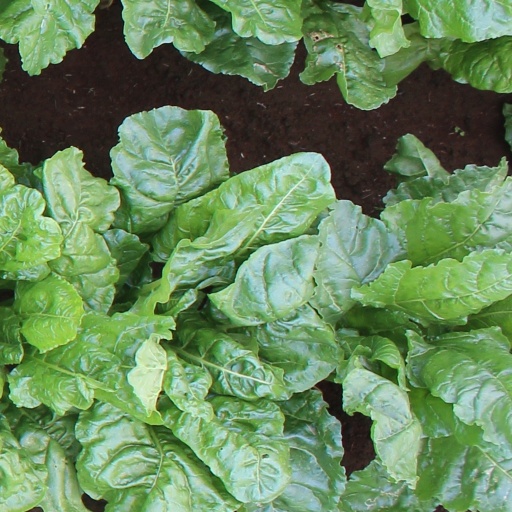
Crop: sugar beet